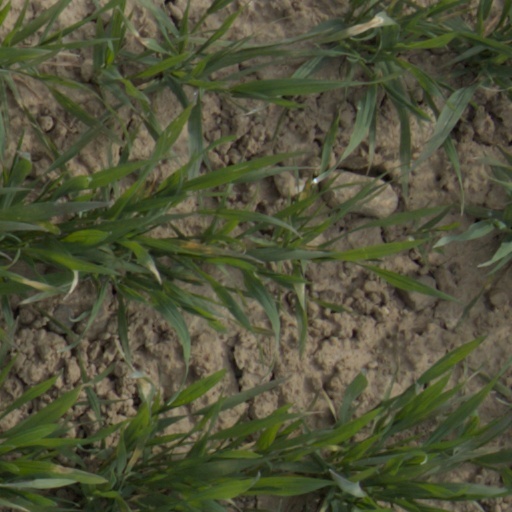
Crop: wheat